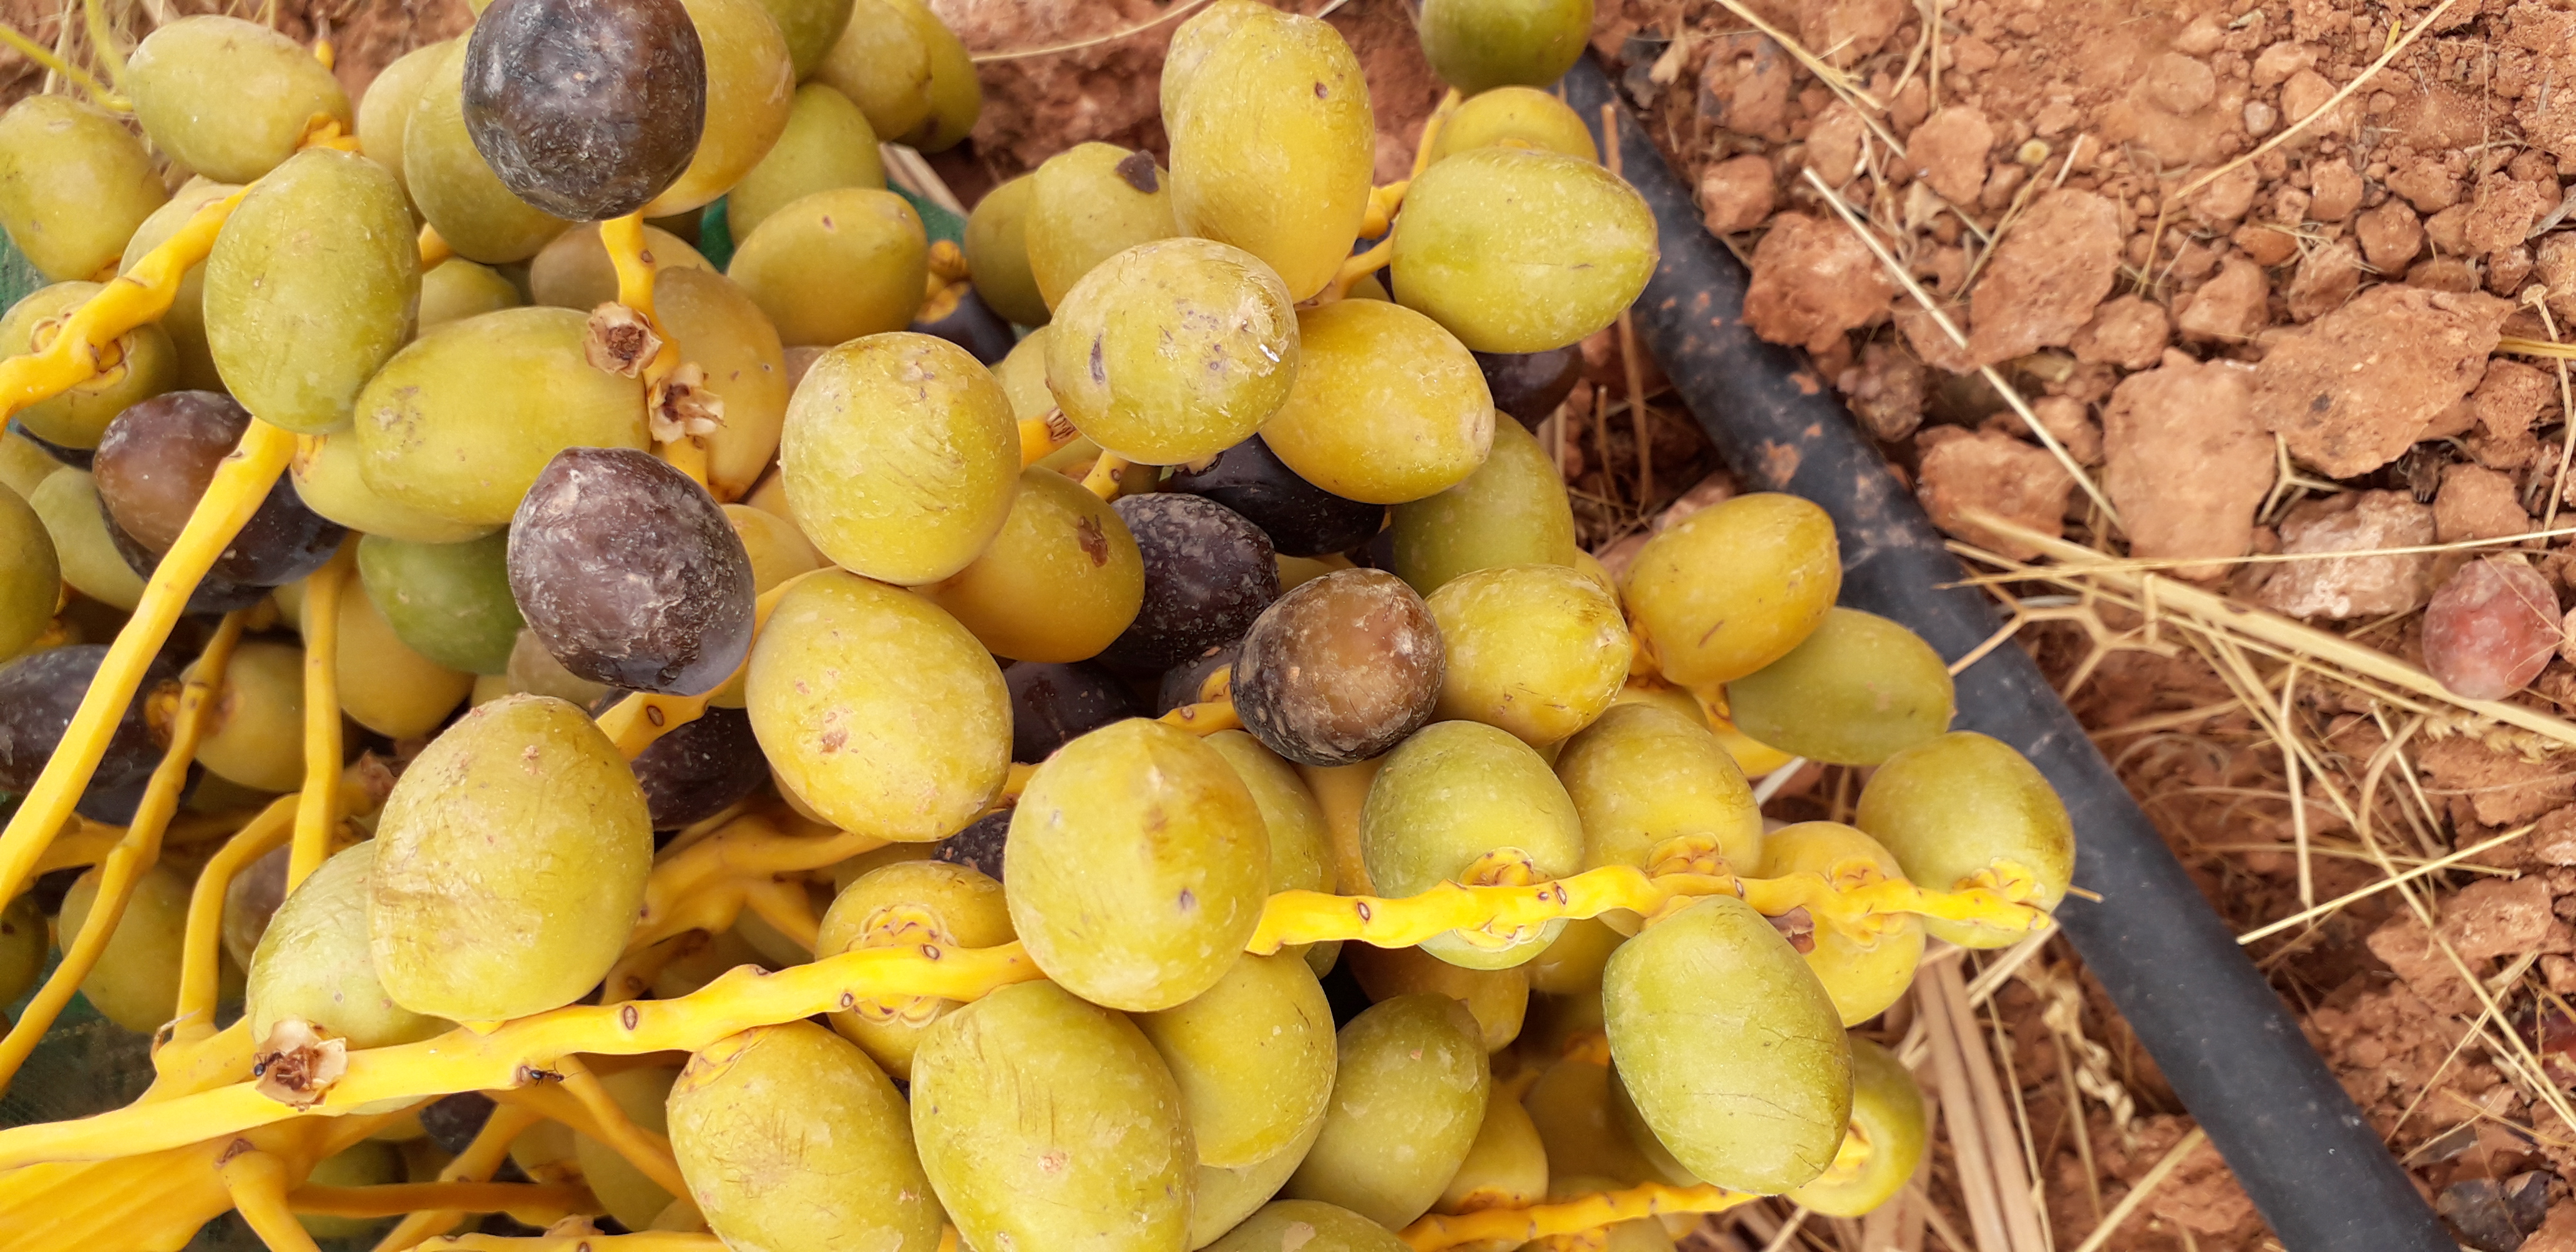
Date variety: kholt